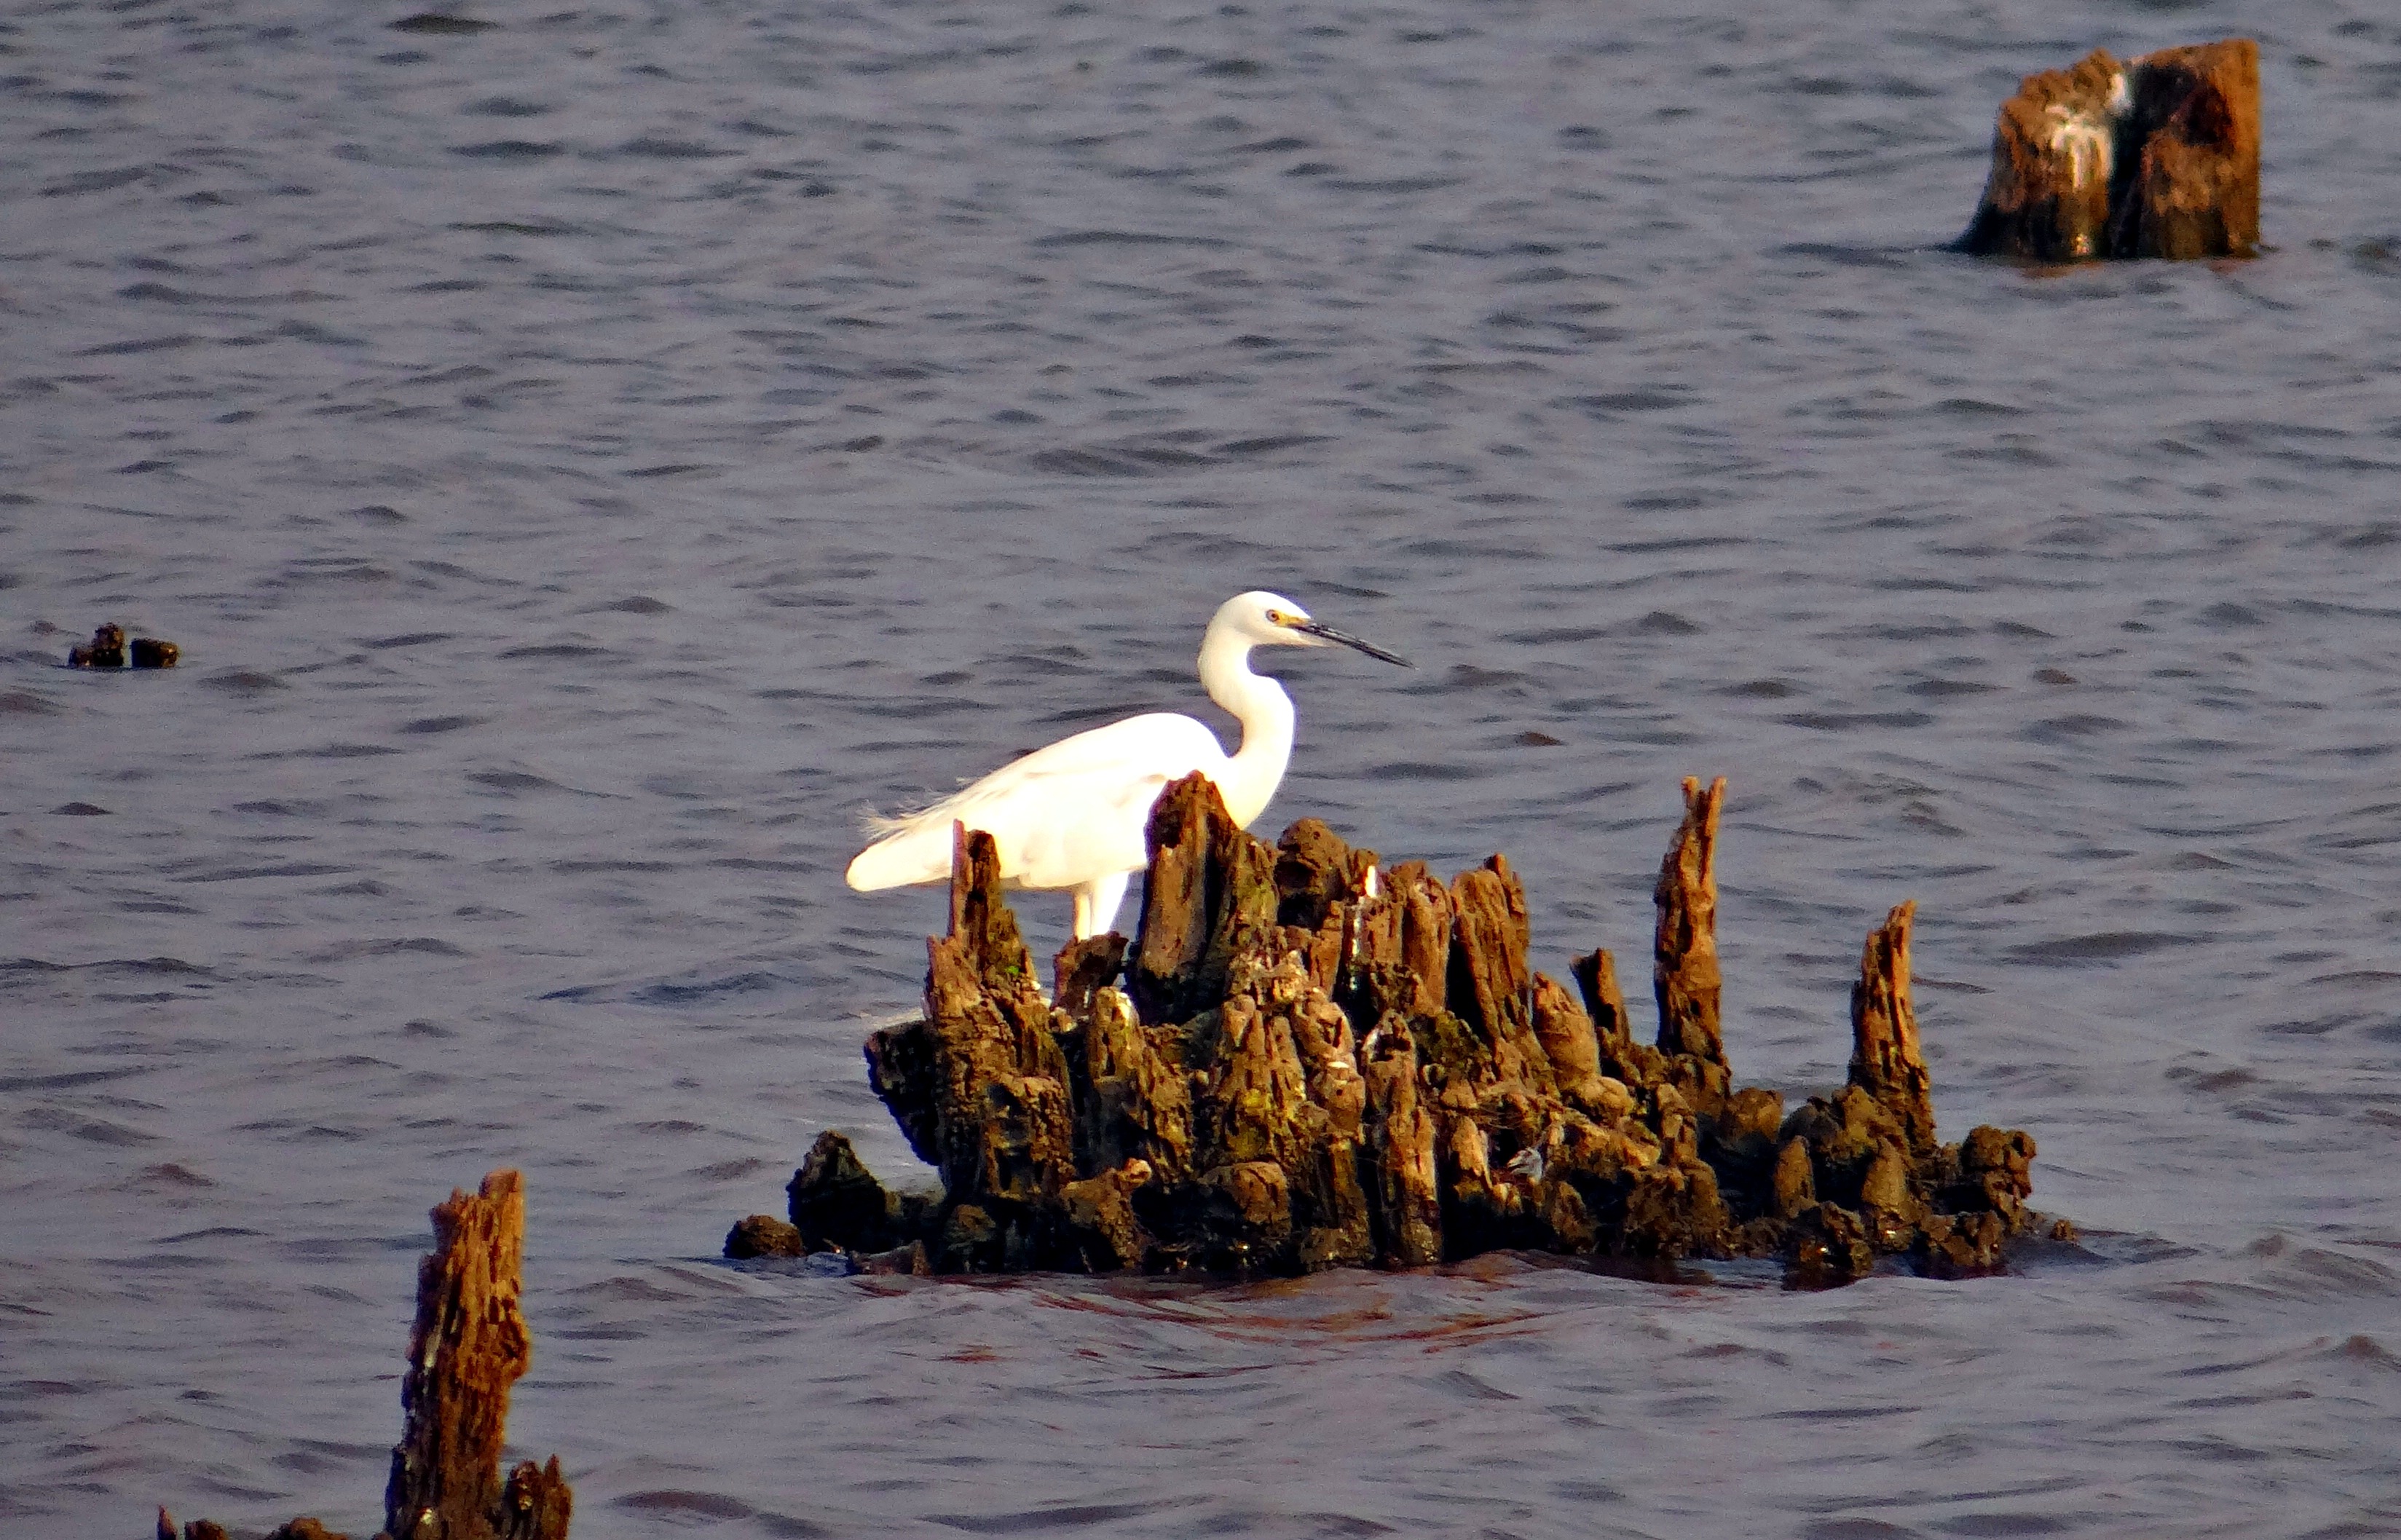
sea, coast, bird, pelican, wildlife, reflection, fauna, aves, vertebrate, india, egret, water bird, wader, avifauna, little egret, egretta garzetta, yellow footed egret